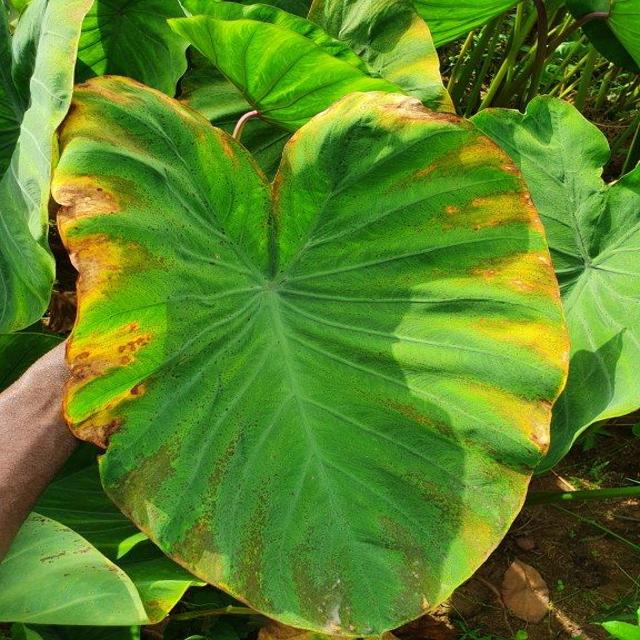
Label: Mid_Blight